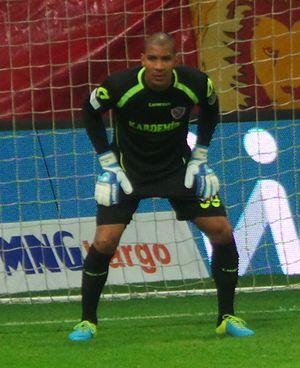
Boy Waterman est un footballeur néerlandais né le 24 janvier 1984 à Lelystad.